No. 4 Squadron RAF

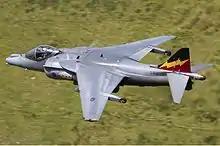

In August 1943, it joined the Second Tactical Air Force in support of the planned invasion of Europe, changing to the pure reconnaissance mission in January, and replacing its Mustangs with the Mosquito PR.XVI and Spitfire PR.XI. It discarded its Mosquitoes in June, moved to France in August, and briefly supplemented its Spitfires with a few Hawker Typhoons for low-level reconnaissance. It retained its Spitfires at VE Day, moving to Celle in Germany to carry out survey operations in support of the British Army of Occupation until it was disbanded on 31 August 1945.